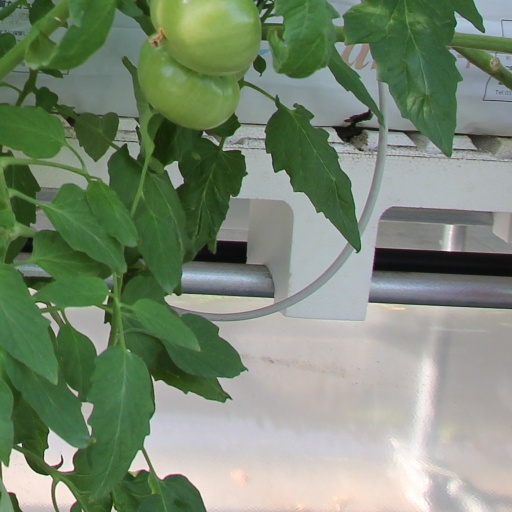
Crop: tomato